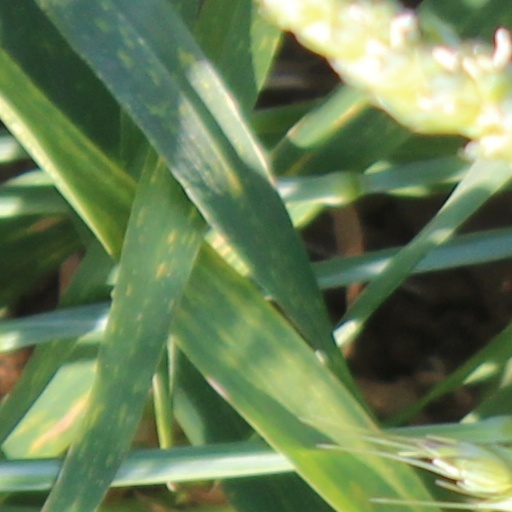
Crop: wheat